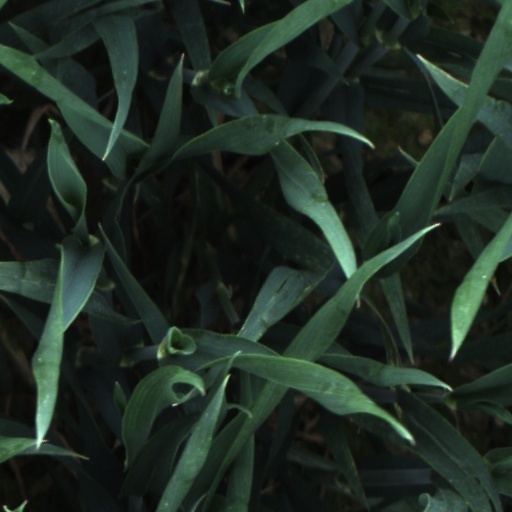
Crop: wheat